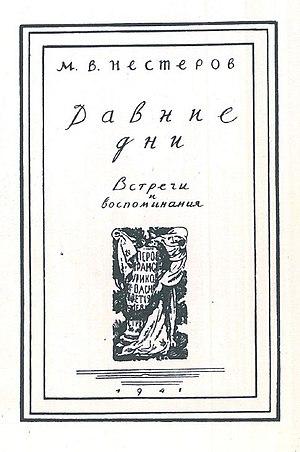
Mir Iskousstva ou Le Monde de l'art est une revue mensuelle illustrée, qui est parue à Saint-Pétersbourg, en Russie, de 1898 à 1904, dont les auteurs se sont consacrés à la diffusion de l'œuvre picturale et littéraire des symbolistes russes et du mouvement Mir iskousstva.